Savika

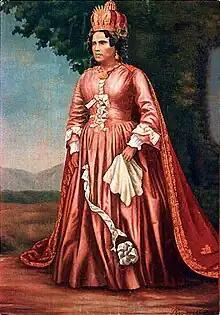
Queen Ranavalona I kept a herd of 400 fighting zebu, and was said to have been seen crying for the first time only after the death of her favorite ox.

Fighting zebu raised for are fed supplementary diets of cassava and yam twice a day. Zebu are chosen based on appearance, pedigree, and apparent fierceness and strength. Good zebu generally have large humps, developed horns, and lean, muscular bodies, are between 3 and 4 years old, and weigh between 300 and 400kg. The most desirable zebu are either reddish-black with grey ears, or sport a tricolor (red, black, and white) coat. Buyers test the aggression of zebus at market by poking them with sticks, and aggressive zebu fetch much higher prices than docile cattle, especially when fighters are present at market. Zebu aggression is described according to a system of classification (e.g. zebu, who "gore from bottom to top"). Once a zebu is purchased, an (healer) performs rituals to render the ox invincible, and feeds it a strengthening potion whose formula is kept secret to prevent the production of an antidote. Docile zebu who are otherwise good candidates for may be given stimulants before entering the arena.